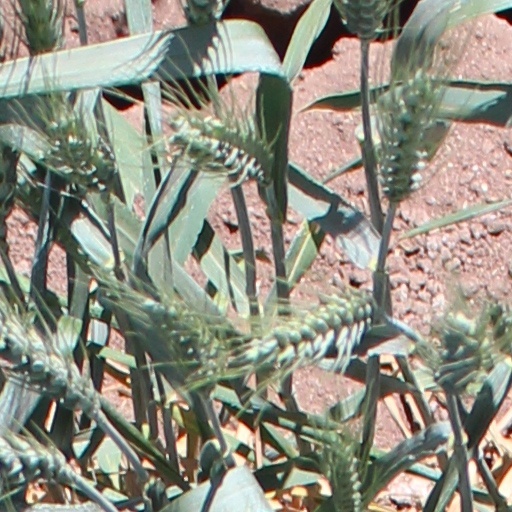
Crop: wheat